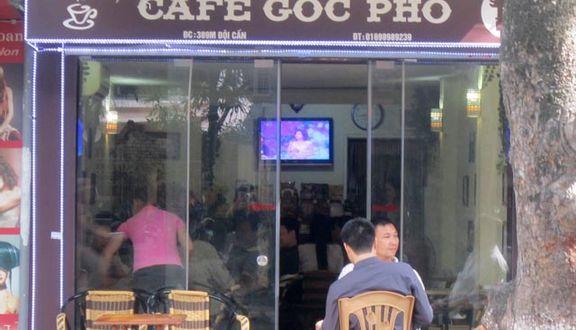
ở bên ngoài của quán cà phê có hai người đàn ông đang ngồi